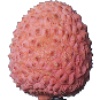
Label: Lychee 1